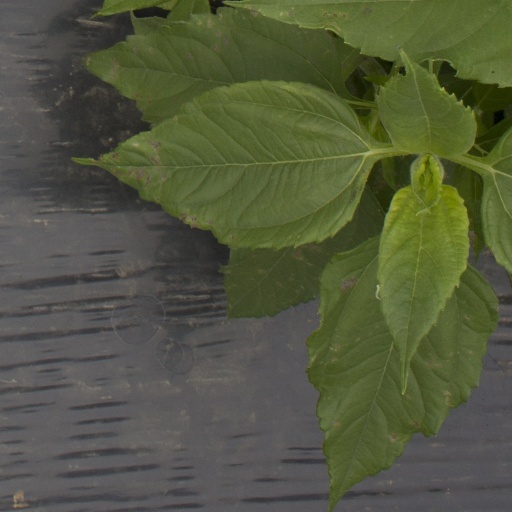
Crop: Jerusalem artichoke